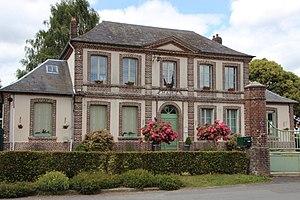
Mairie Saint Aignan sur Ry 2
Saint-Aignan-sur-Ry est une commune française située dans le département de la Seine-Maritime en région Normandie.